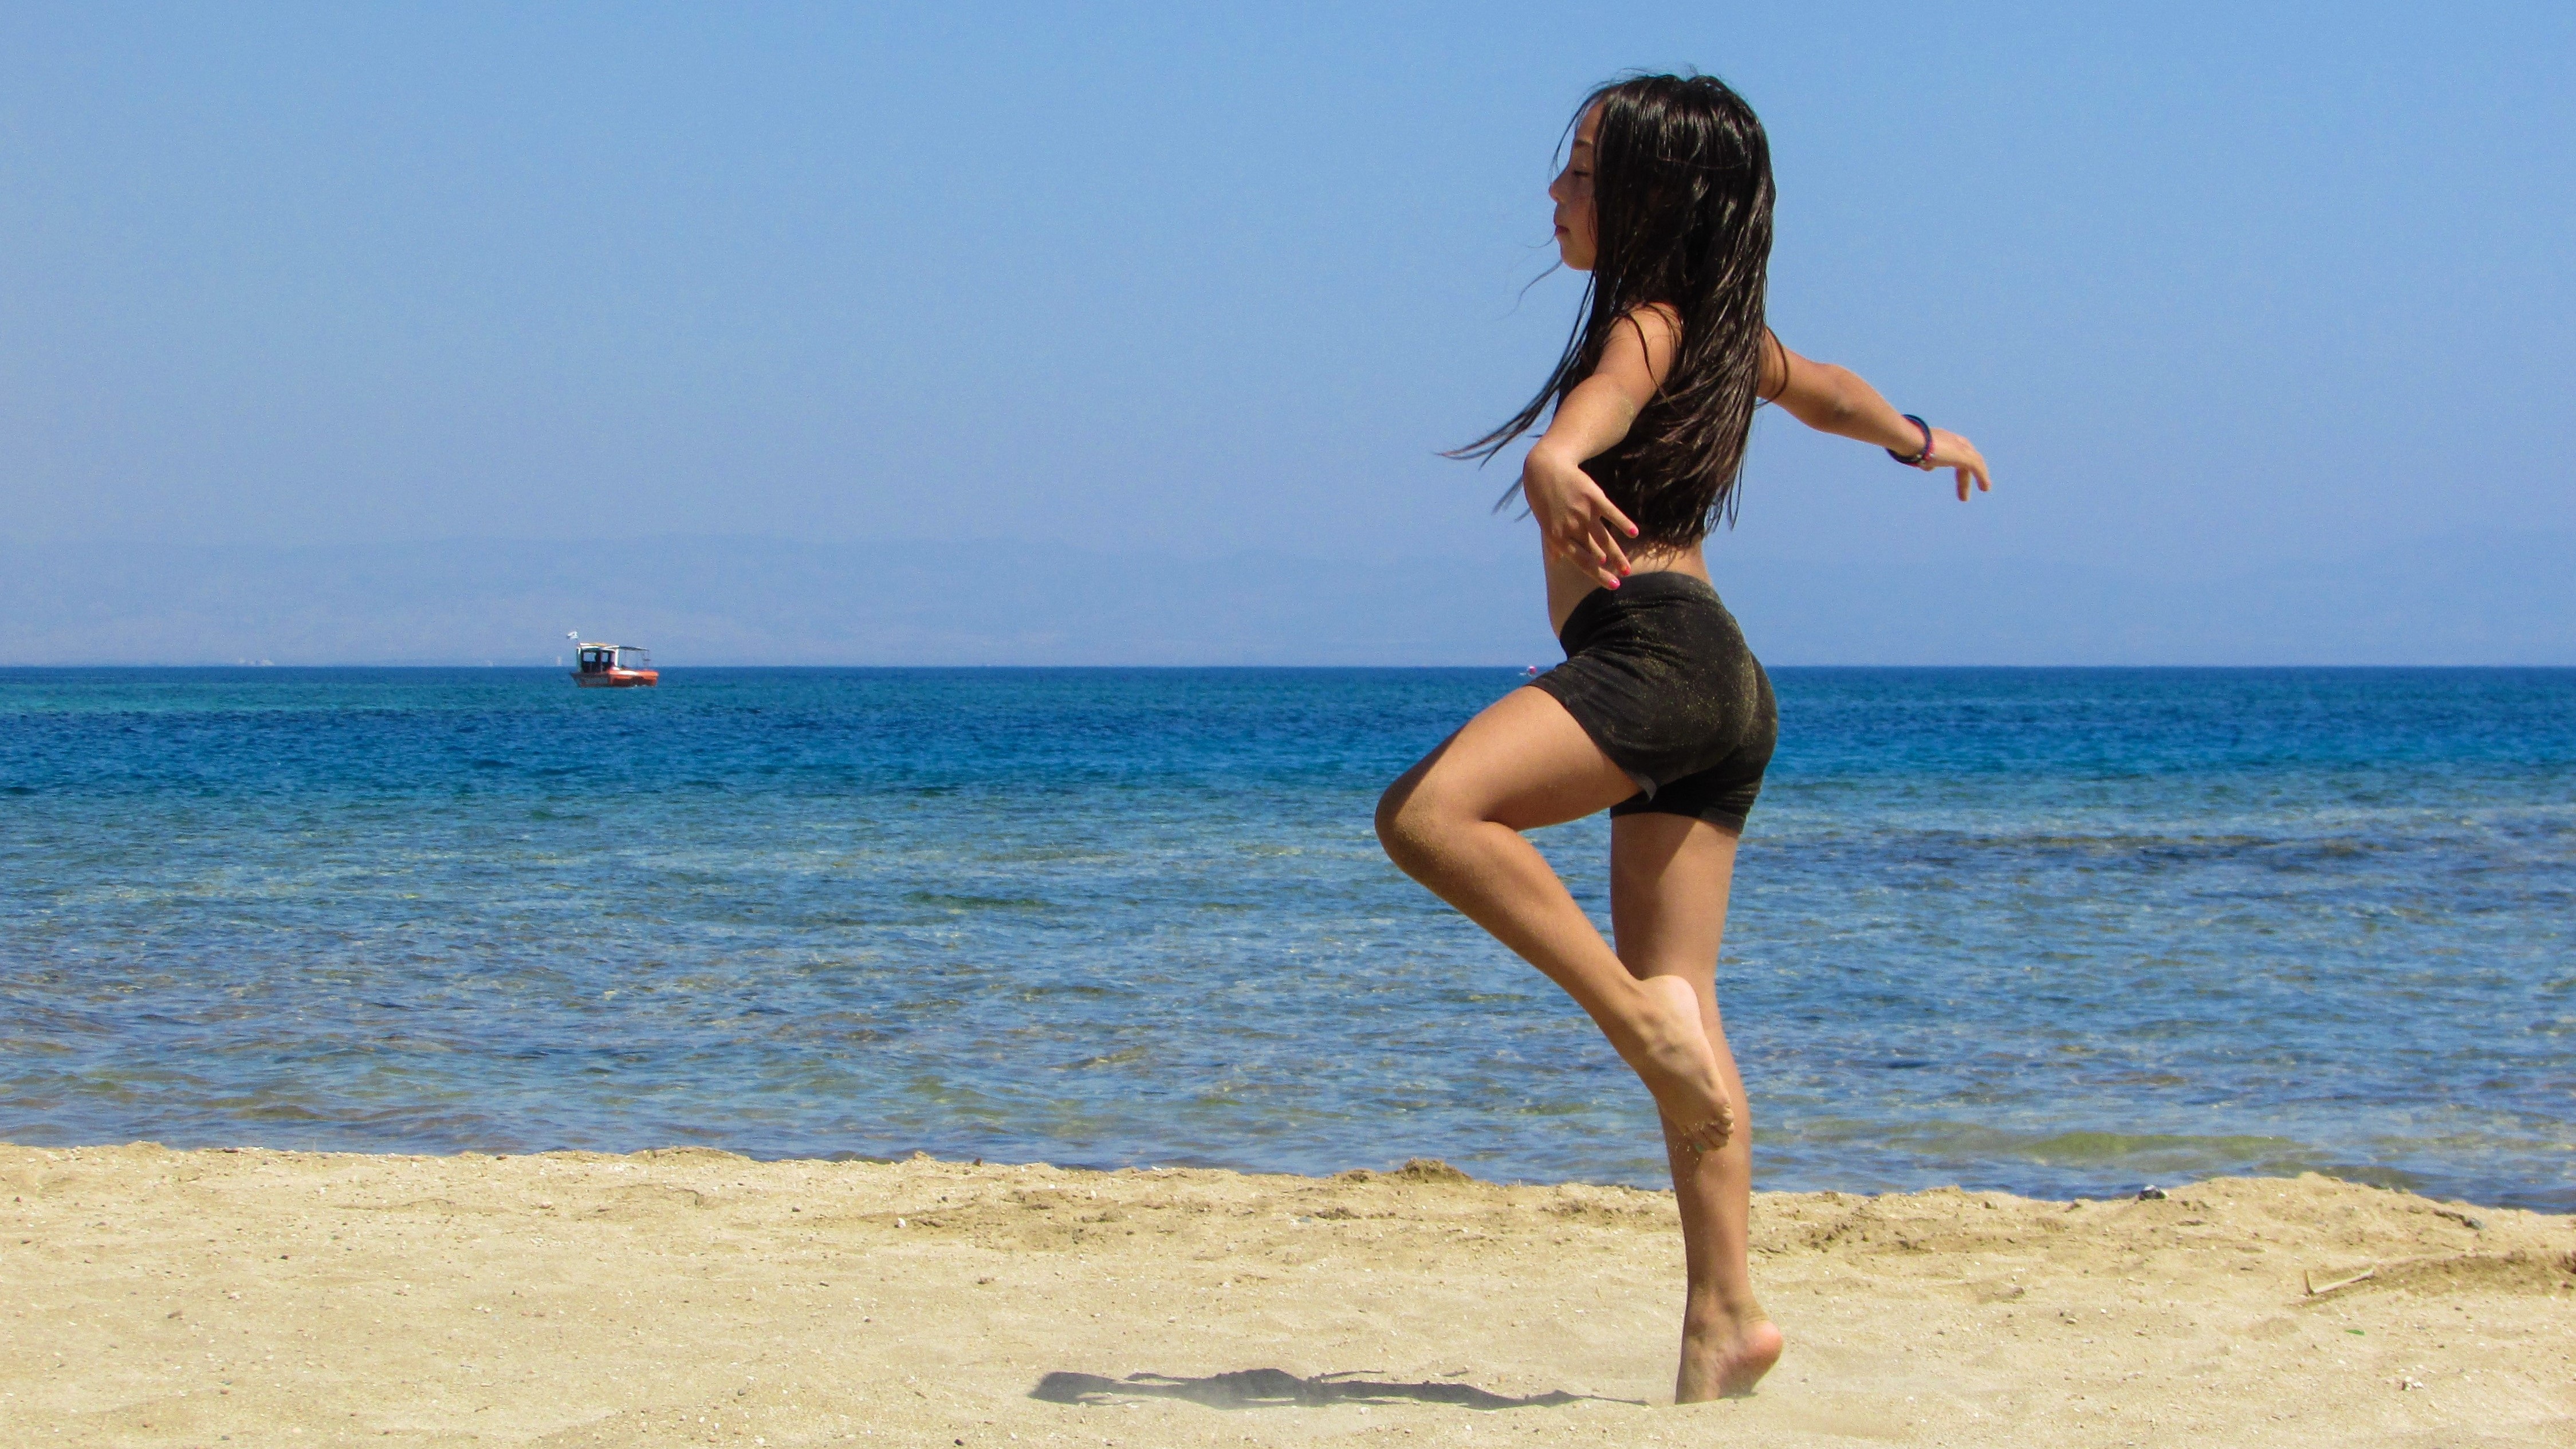
beach, sea, coast, sand, girl, shore, summer, vacation, leg, model, clothing, body of water, swimwear, human body, fun, happy, sports, beauty, dancing, photo shoot, sun tanning, physical fitness